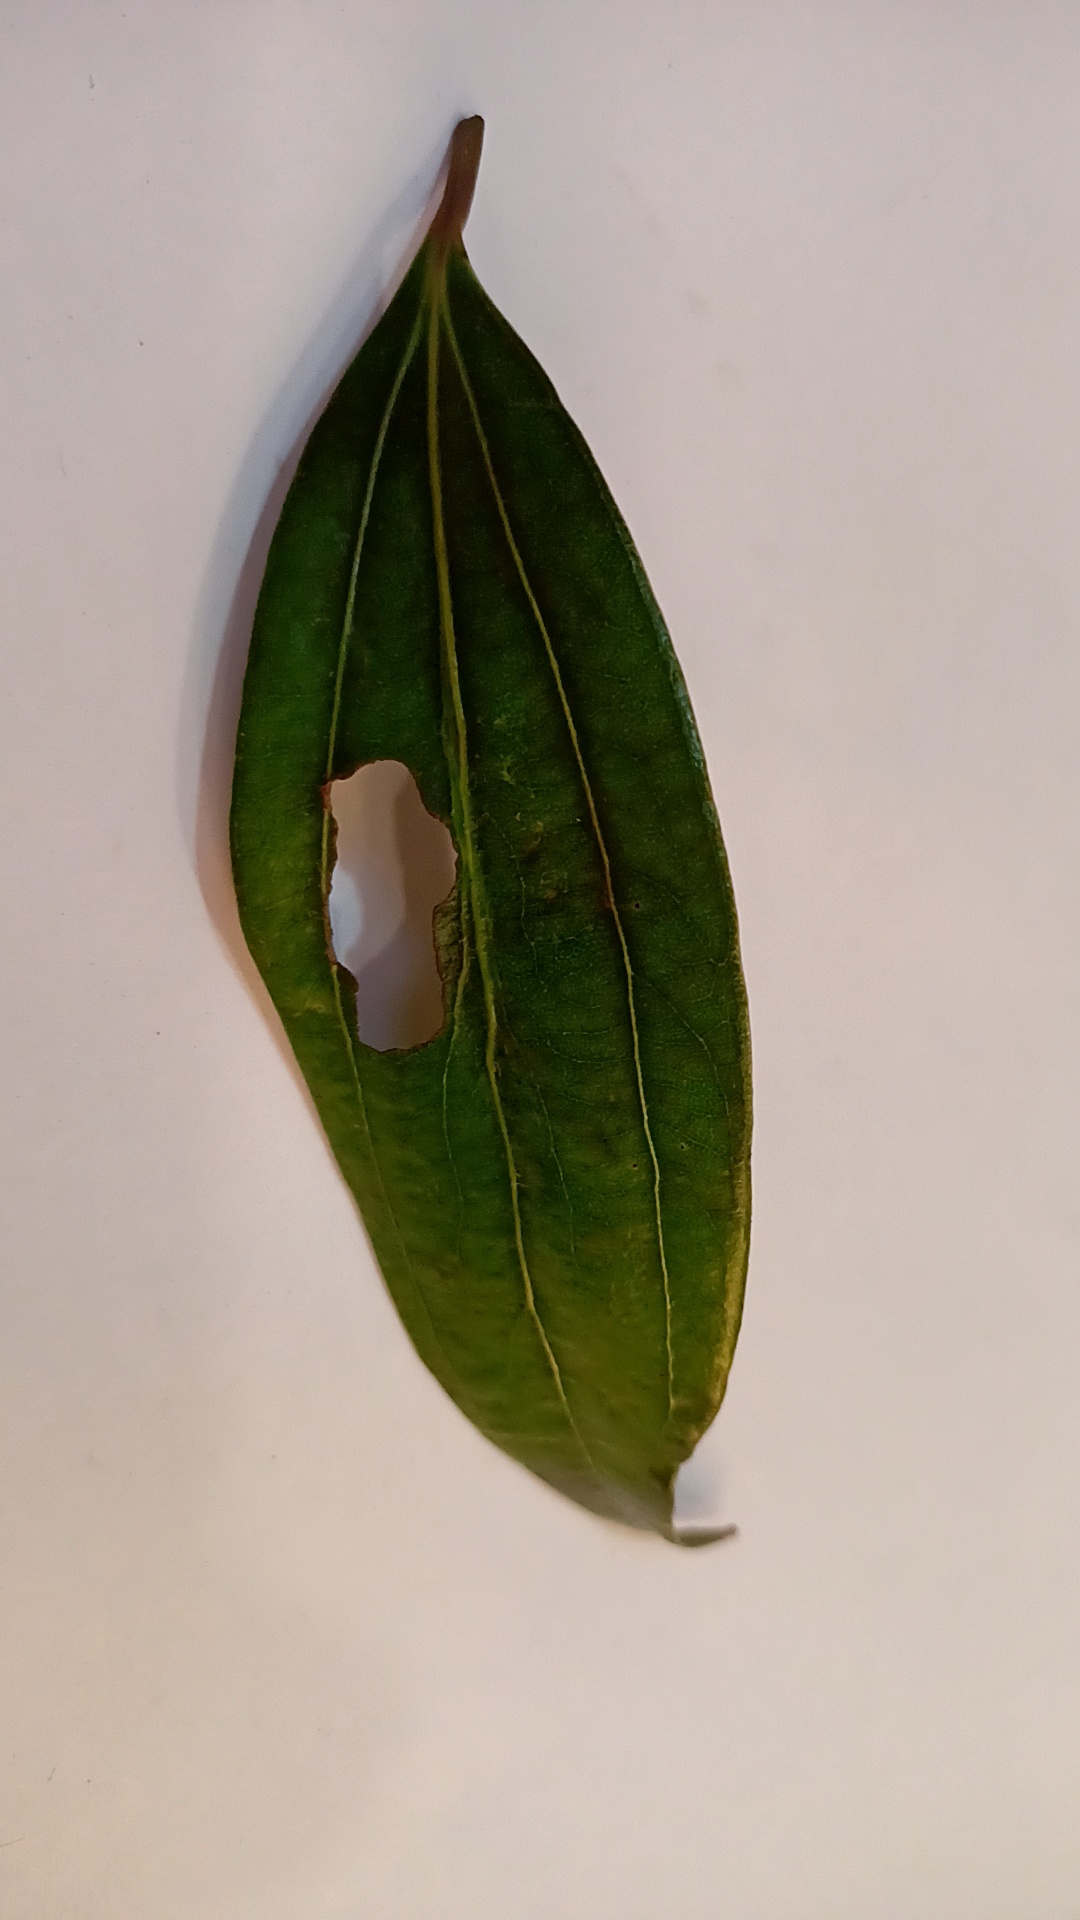
Label: Disease